Bavarian Ministry of the Interior

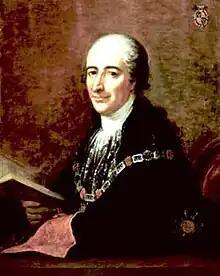
Maximilian von Montgelas

The Bavarian Ministry of the Interior, Sport and Integration is the interior ministry of Bavaria. It is headquartered in Munich, and was established on November 21, 1806 as the "Departement des Innern". The first Minister of the Interior was Count Maximilian von Montgelas (until 1817).